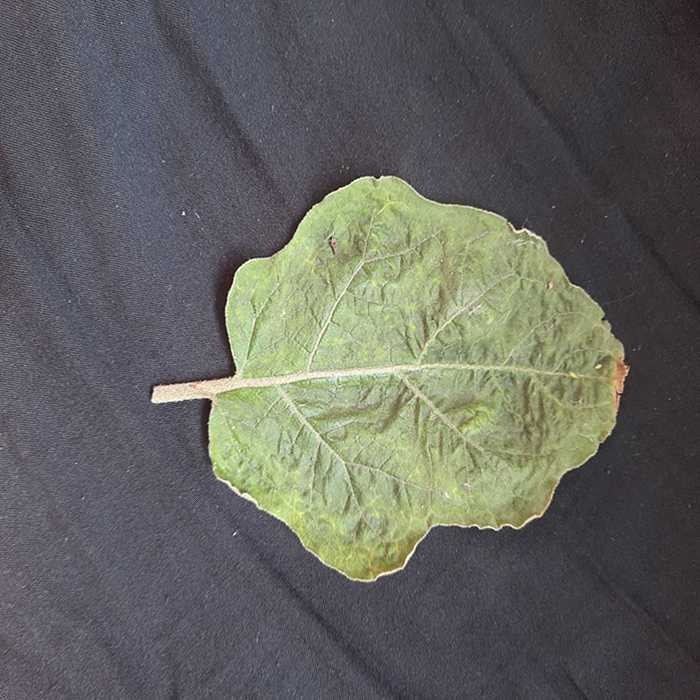
Plant: Eggplant
Label: Eggplant begomovirus